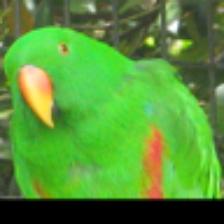
Label: NonHuman